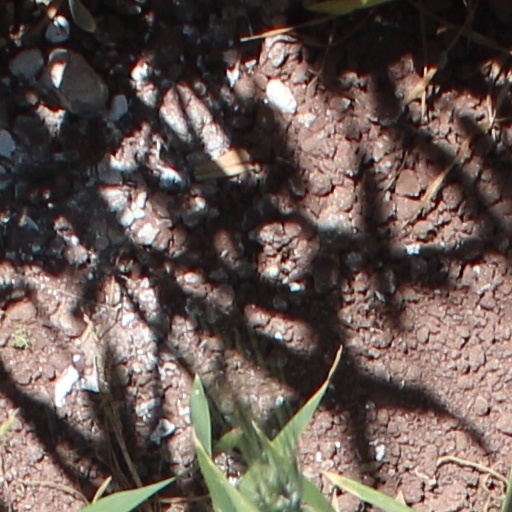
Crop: wheat